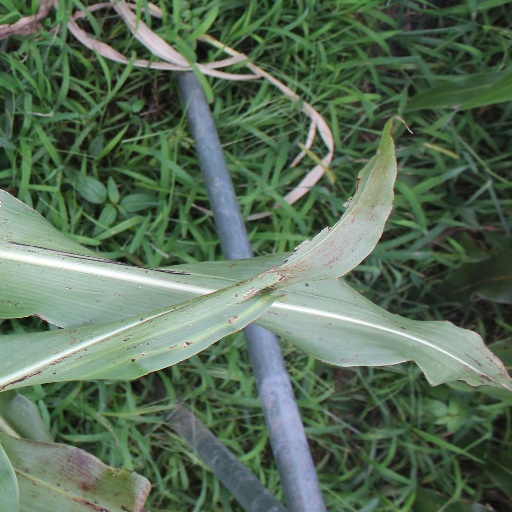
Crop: sorghum